Link (The Legend of Zelda)

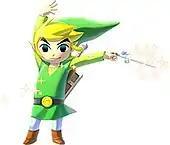
Toon Link's unveiling for "The Wind Waker" proved to be initially controversial due to its highly stylised cartoon design.

When Miyamoto unveiled the cartoon design for Link at E3 2002 for "The Wind Waker", it diverged from a more realistic young adult model previously seen battling Ganondorf at the Nintendo Space World Demo in 2000. "IGN" noted that the crowd did not respond with the same enthusiasm that was seen at the unveiling of "Twilight Princess" in 2004. Toon Link was presented at a time when the games industry was pushing for grittier heroes. Many fans responded with outrage after seeing Link depicted in a childlike cartoonish style. Aonuma commented that this response was due to gamers fearing change, as the art style was so different from previous games in the series. The reception to Toon Link later improved, leading many players to express a fondness for the character. Jose Otero of "IGN" commented, "Of all the incarnations of Link in the 3D era of this series, the young, cartoon iteration is the most capable fighter". In his review of "The Wind Waker HD", Oli Welsh of "Eurogamer" said this was his favourite Link, describing him and the game as "energetic, spirited and soulful".